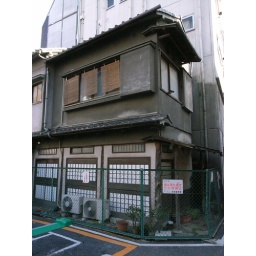
Messege on the wall says &amp;quot;Do not piss&amp;quot;, &amp;quot;Not a toilet&amp;quot;. Yes wooden house is not so strong against humidity...